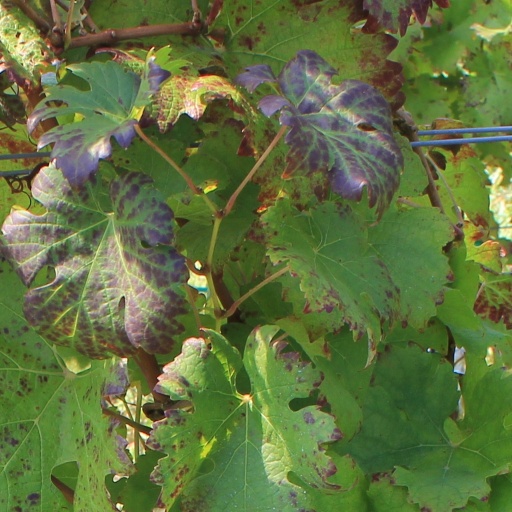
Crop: grape